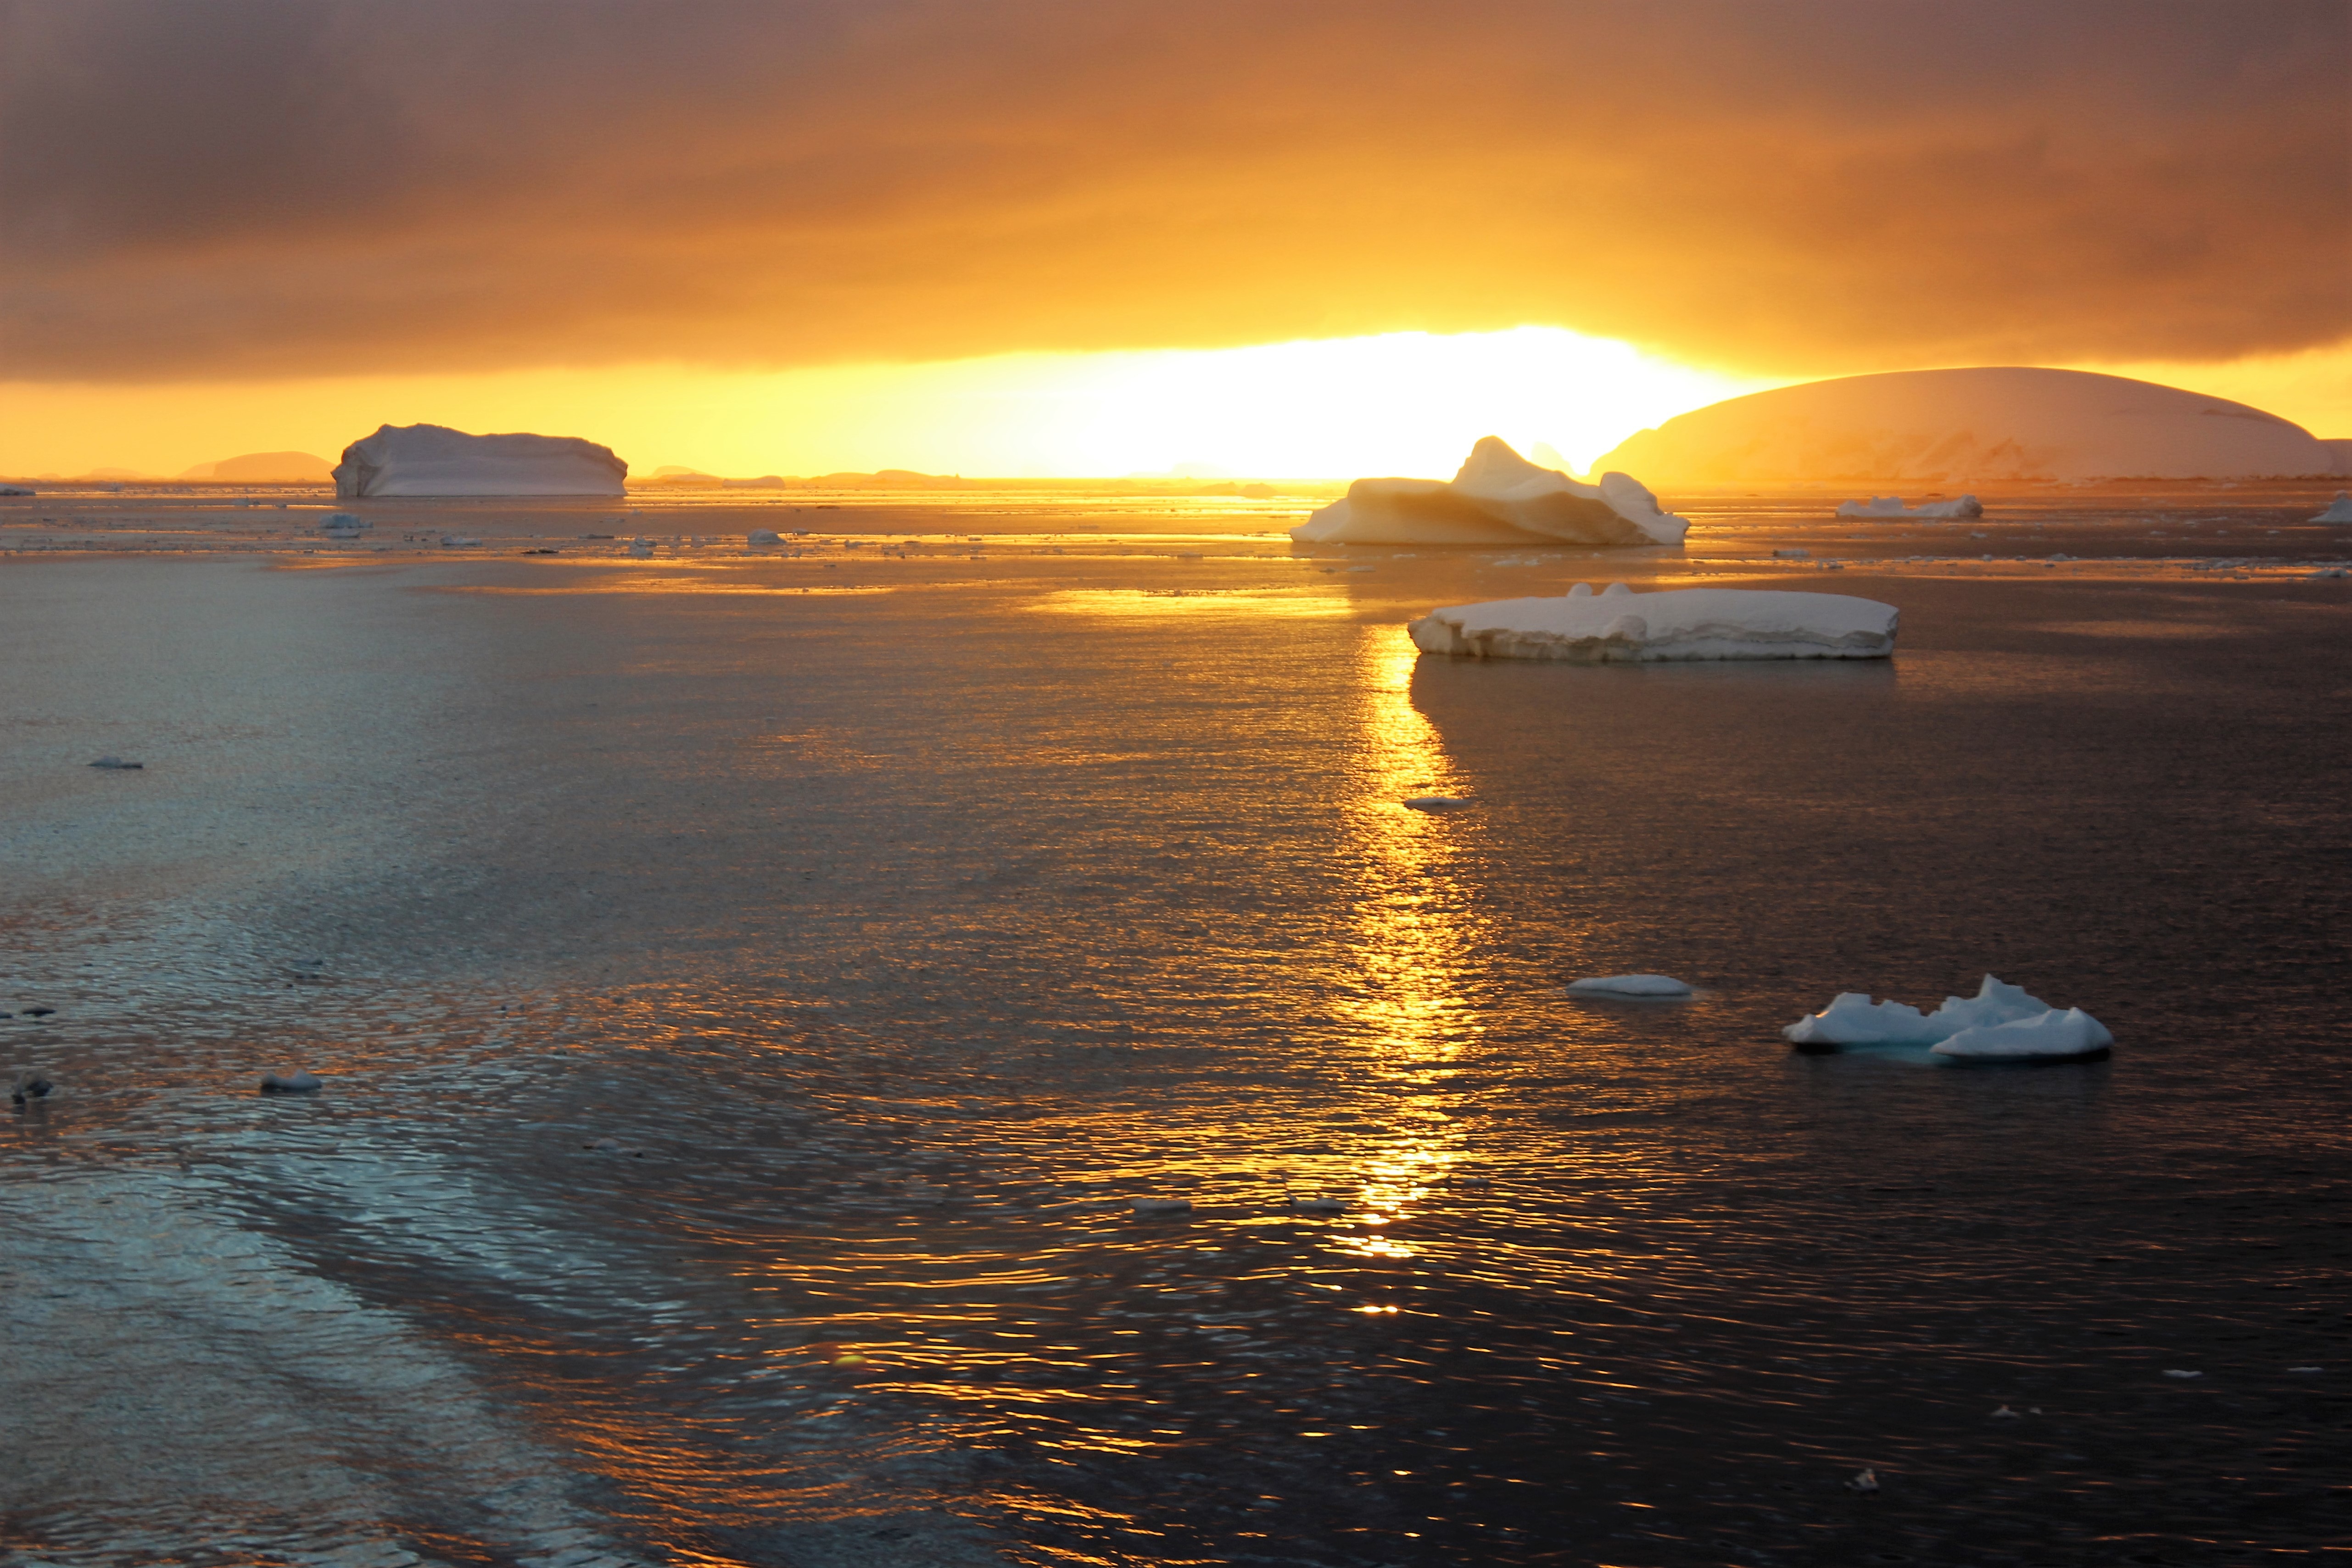
beach, sea, coast, ocean, horizon, cloud, sun, sunrise, sunset, sunlight, morning, shore, wave, dawn, dusk, evening, reflection, bay, afterglow, wind wave